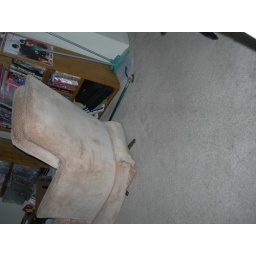
View of chair because Sam and Toy are already in the kitchen